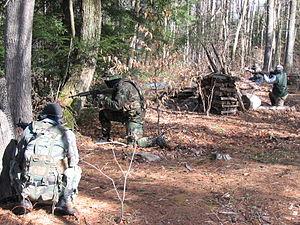
L’airsoft est une activité de loisir dans laquelle les participants utilisent des répliques d'airsoft, propulseurs de petites billes en plastique de 6 mm de diamètre et de masses différentes allant de 0,12 à 0,58 g.